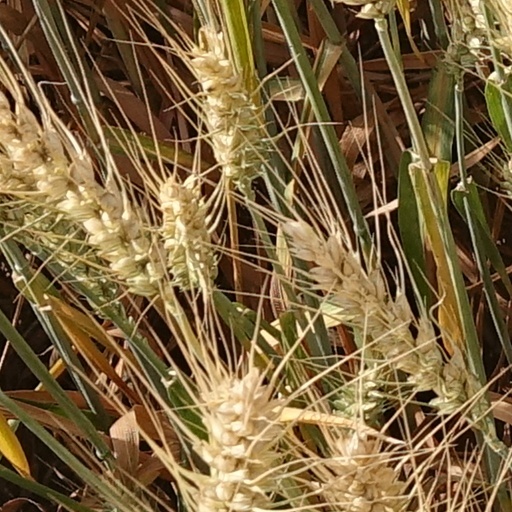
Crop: wheat